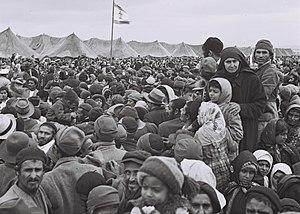
Les ma’abarot, au singulier ma’abarah étaient des camps de transit établis en Israël qui accueillirent dans les années 1950 jusqu'à 250 000 réfugiés juifs. Les conditions de vie précaires dans ces camps ont laissé une empreinte dans la mémoire collective israélienne, en particulier dans celle des juifs originaires des pays arabes et musulmans, qui y étaient les plus nombreux.